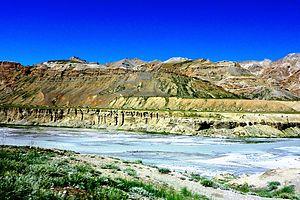
La Bhaga est une rivière indienne d'une longueur de 80 km qui coule dans l'État de l'Himachal Pradesh. Elle constitue le Chenab en confluant avec le Chandra.